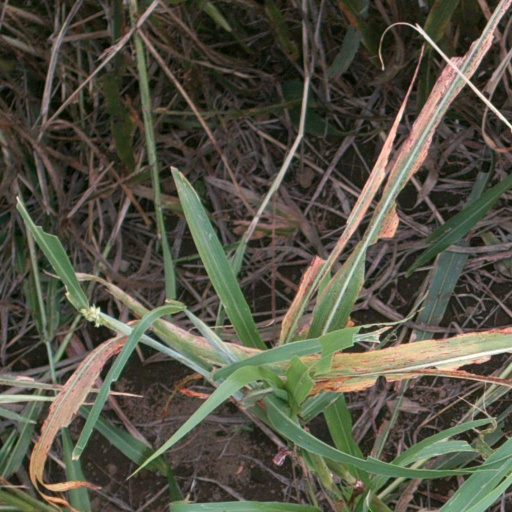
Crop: sorghum